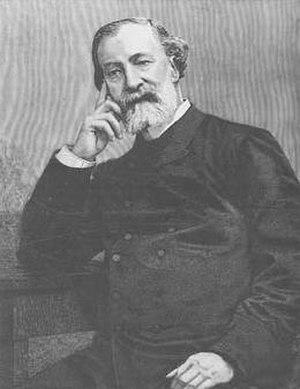
Le deuxième gouvernement Pierre Tirard a été le gouvernement de la France du 23 février 1889 au 14 mars 1890.
Le premier gouvernement Pierre Tirard est le gouvernement de la Troisième République en France du 14 décembre 1887 au 1ᵉʳ avril 1888.